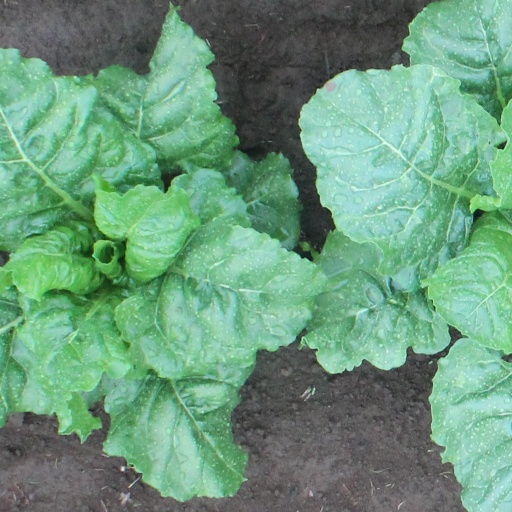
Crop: sugar beet